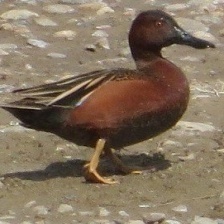
Species: CINNAMON TEAL
Scientific name: ANAS CYANOPTERA
ImageNet parent category: drake